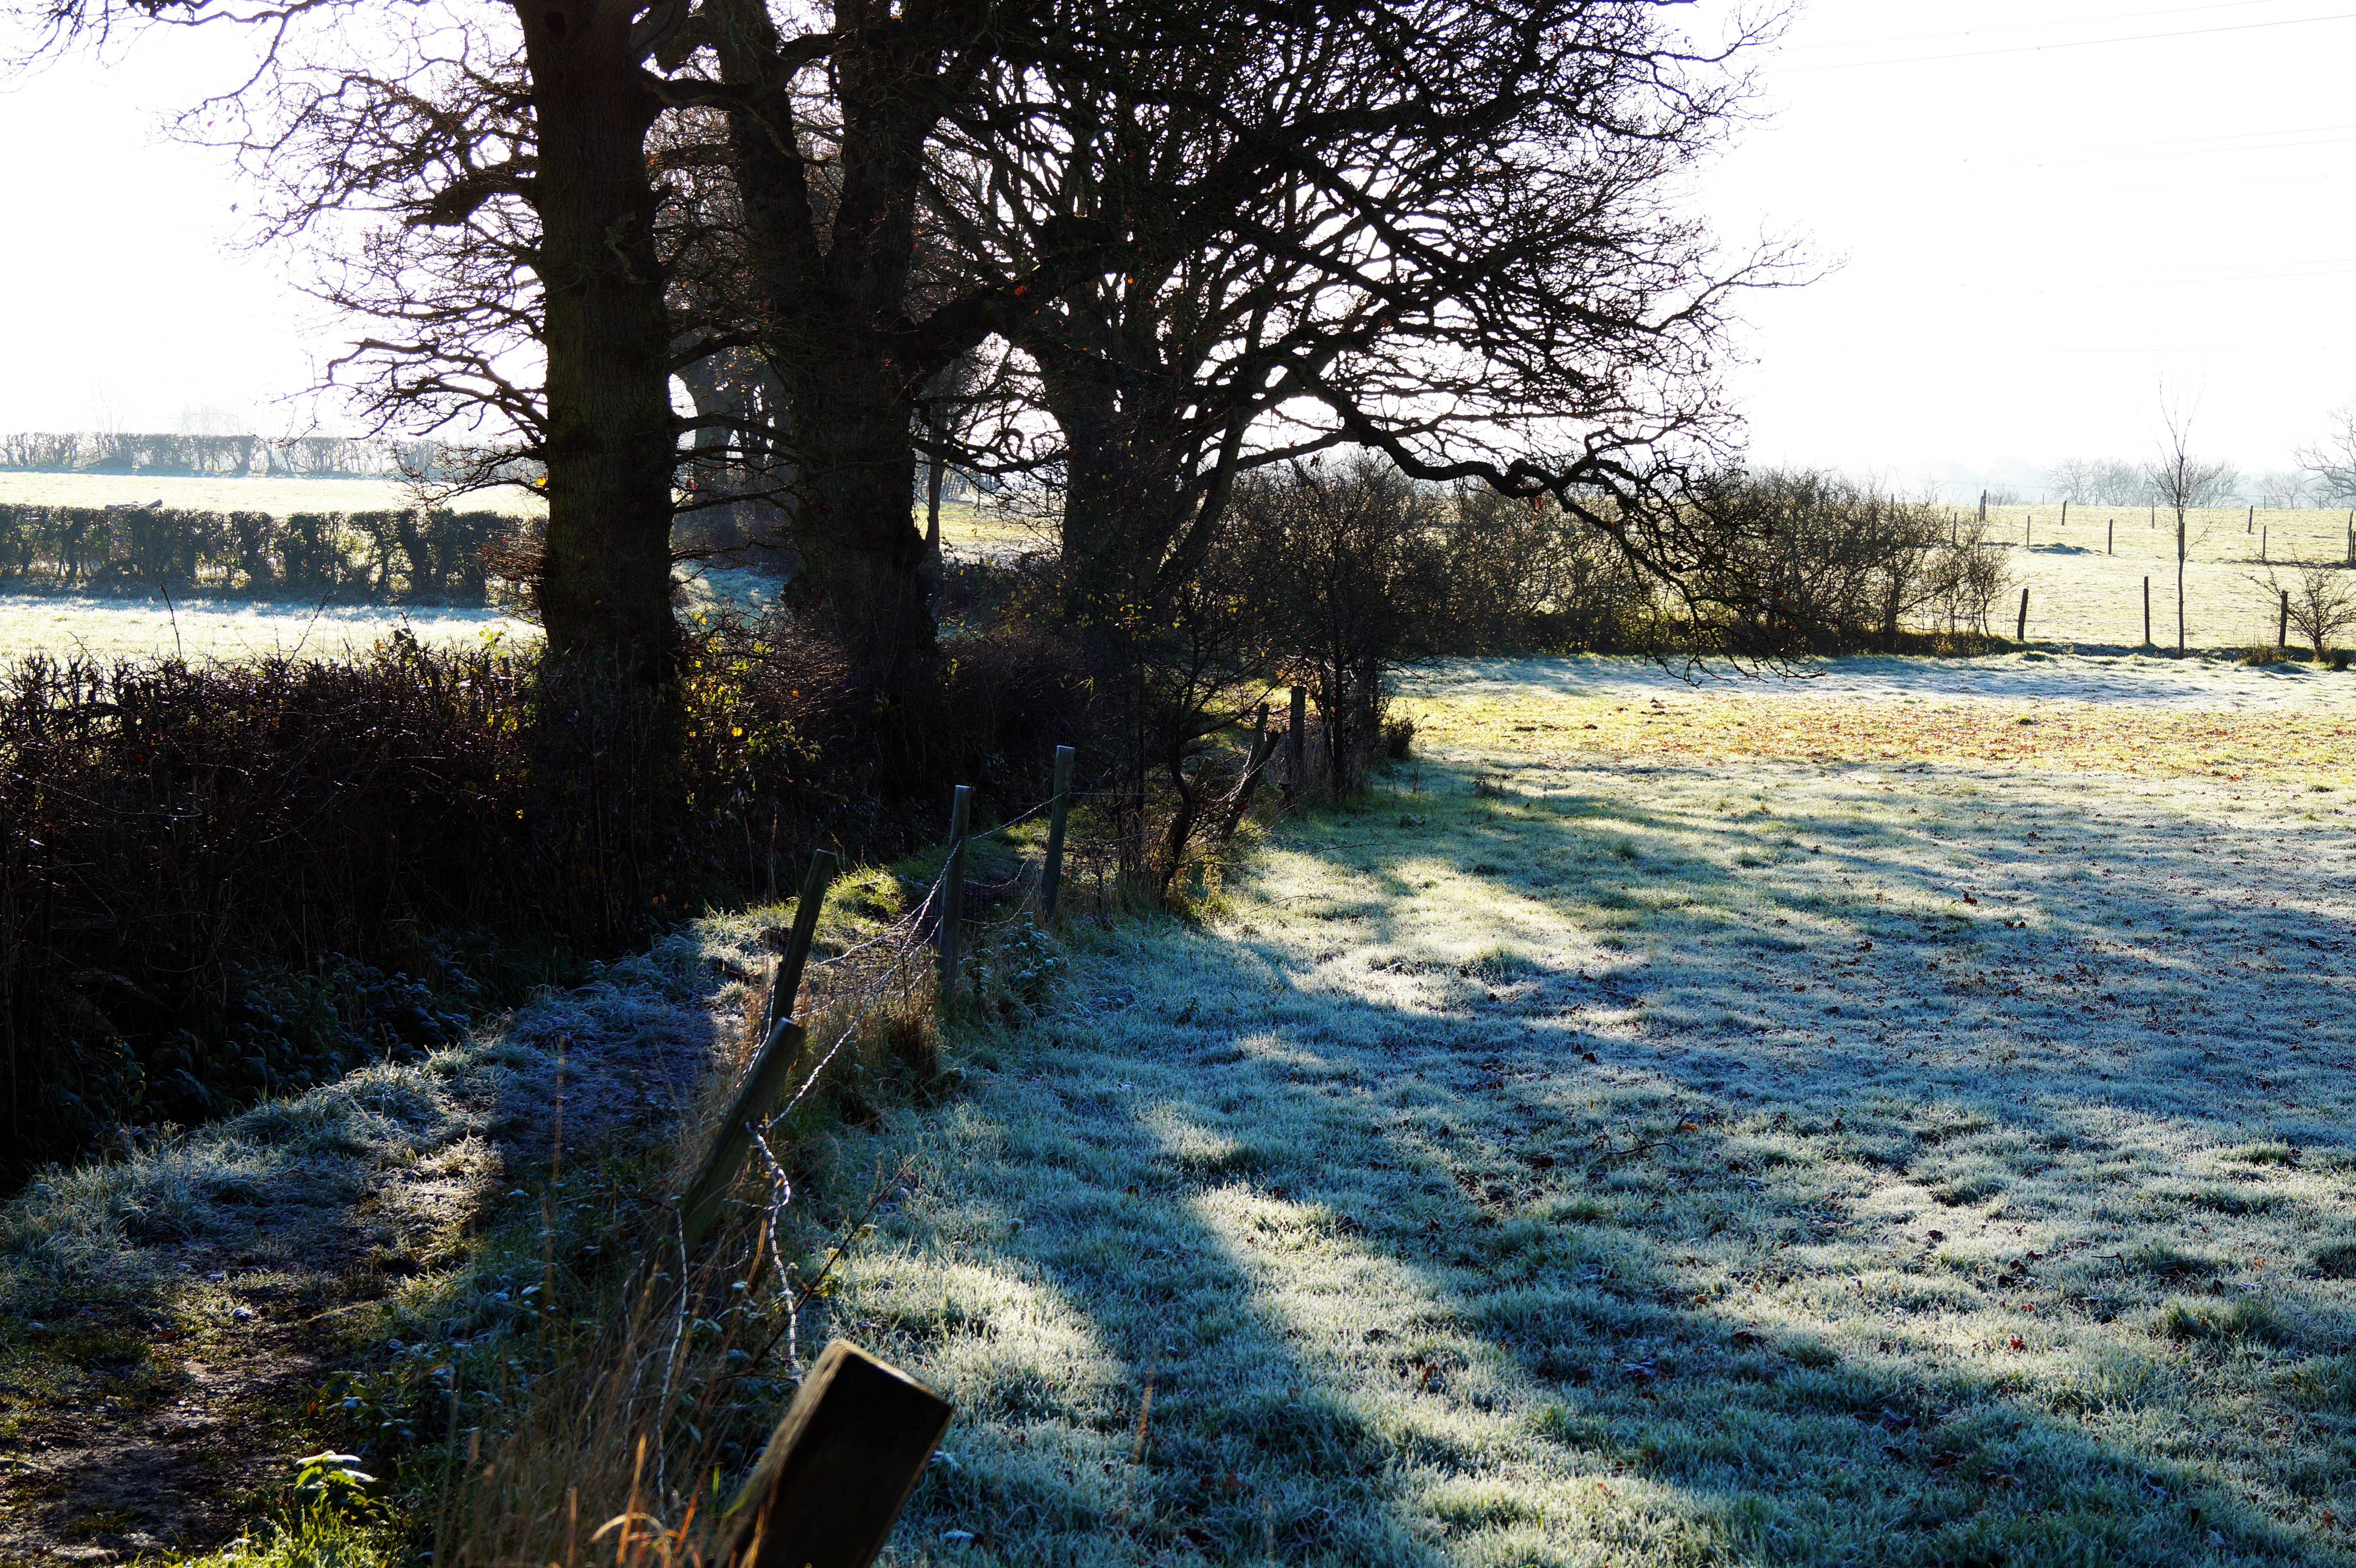
tree, path, snow, winter, fence, field, sunlight, frost, river, walkway, pond, autumn, park, backyard, season, waterway, trees, woody plant